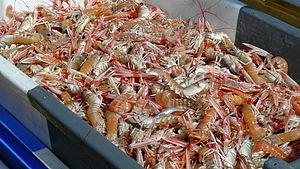
Plobannalec-Lesconil [plobanalɛk lɛskonil] est une commune du département du Finistère, dans la région Bretagne, en France. Située tout au sud de l'entité de tradition du Pays Bigouden, la commune est constituée de deux agglomérations :